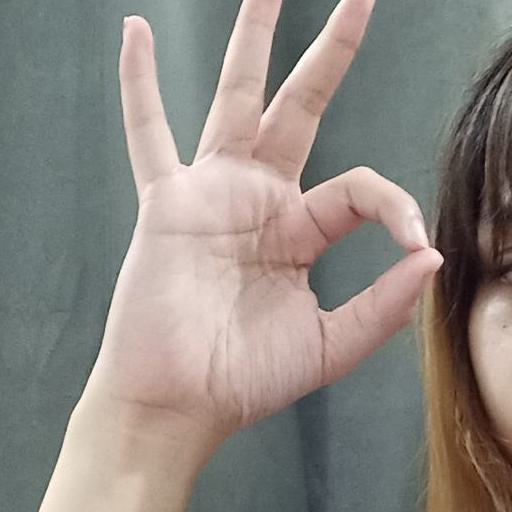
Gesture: ok